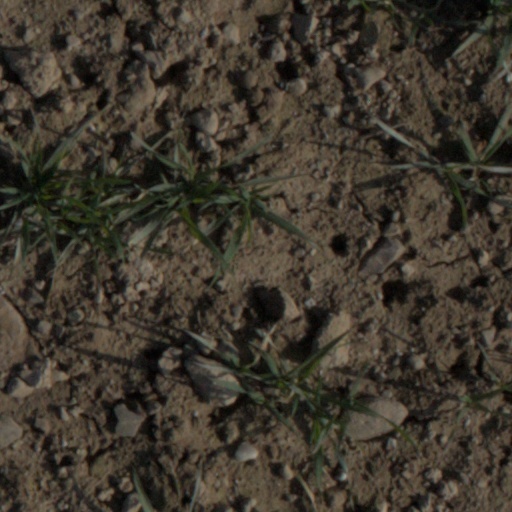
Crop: wheat